Abadazad

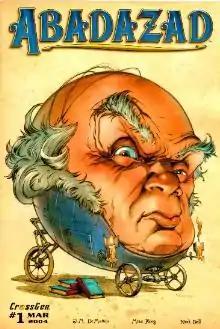
Cover to "Abadazad" #1

Abadazad is an American comic book written by J. M. DeMatteis and drawn by Mike Ploog, with color by Nick Bell. Published in 2004 by Crossgen to rave reviews, the series halted after three issues when Crossgen went out of business.